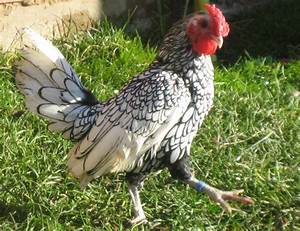
Label: chicken